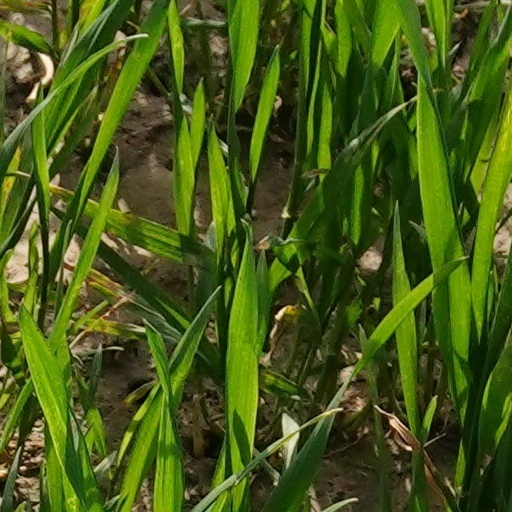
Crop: wheat